Islamic veiling practices by country

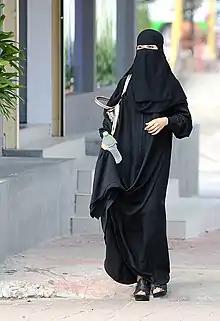

The word "hijab" was used only for certain style of "hijab", and such style of hijab was not commonly worn by Muslims there until the fall of the Soviet Union. Some Islamic adherents (like Uzbeks) used to wear the paranja, while others (Chechens, Kara-Chai, Tajiks, Kazakhs, Turkmens, etc.) wore traditional scarves the same way as a bandana and have own traditional styles of headgear which are not called by the word "hijab".